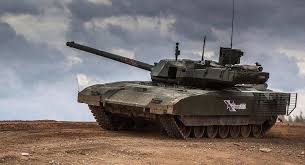
Label: T-14